Tere Naal Love Ho Gaya

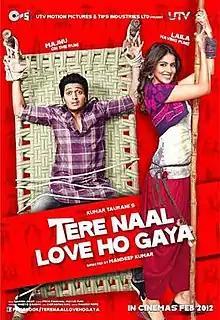
Theatrical release poster

Tere Naal Love Ho Gaya is a 2012 Indian Hindi-language romantic comedy film directed by Mandeep Kumar and produced by Kumar S. Taurani. The film features the real-life couple Riteish Deshmukh and Genelia D'Souza in lead roles.